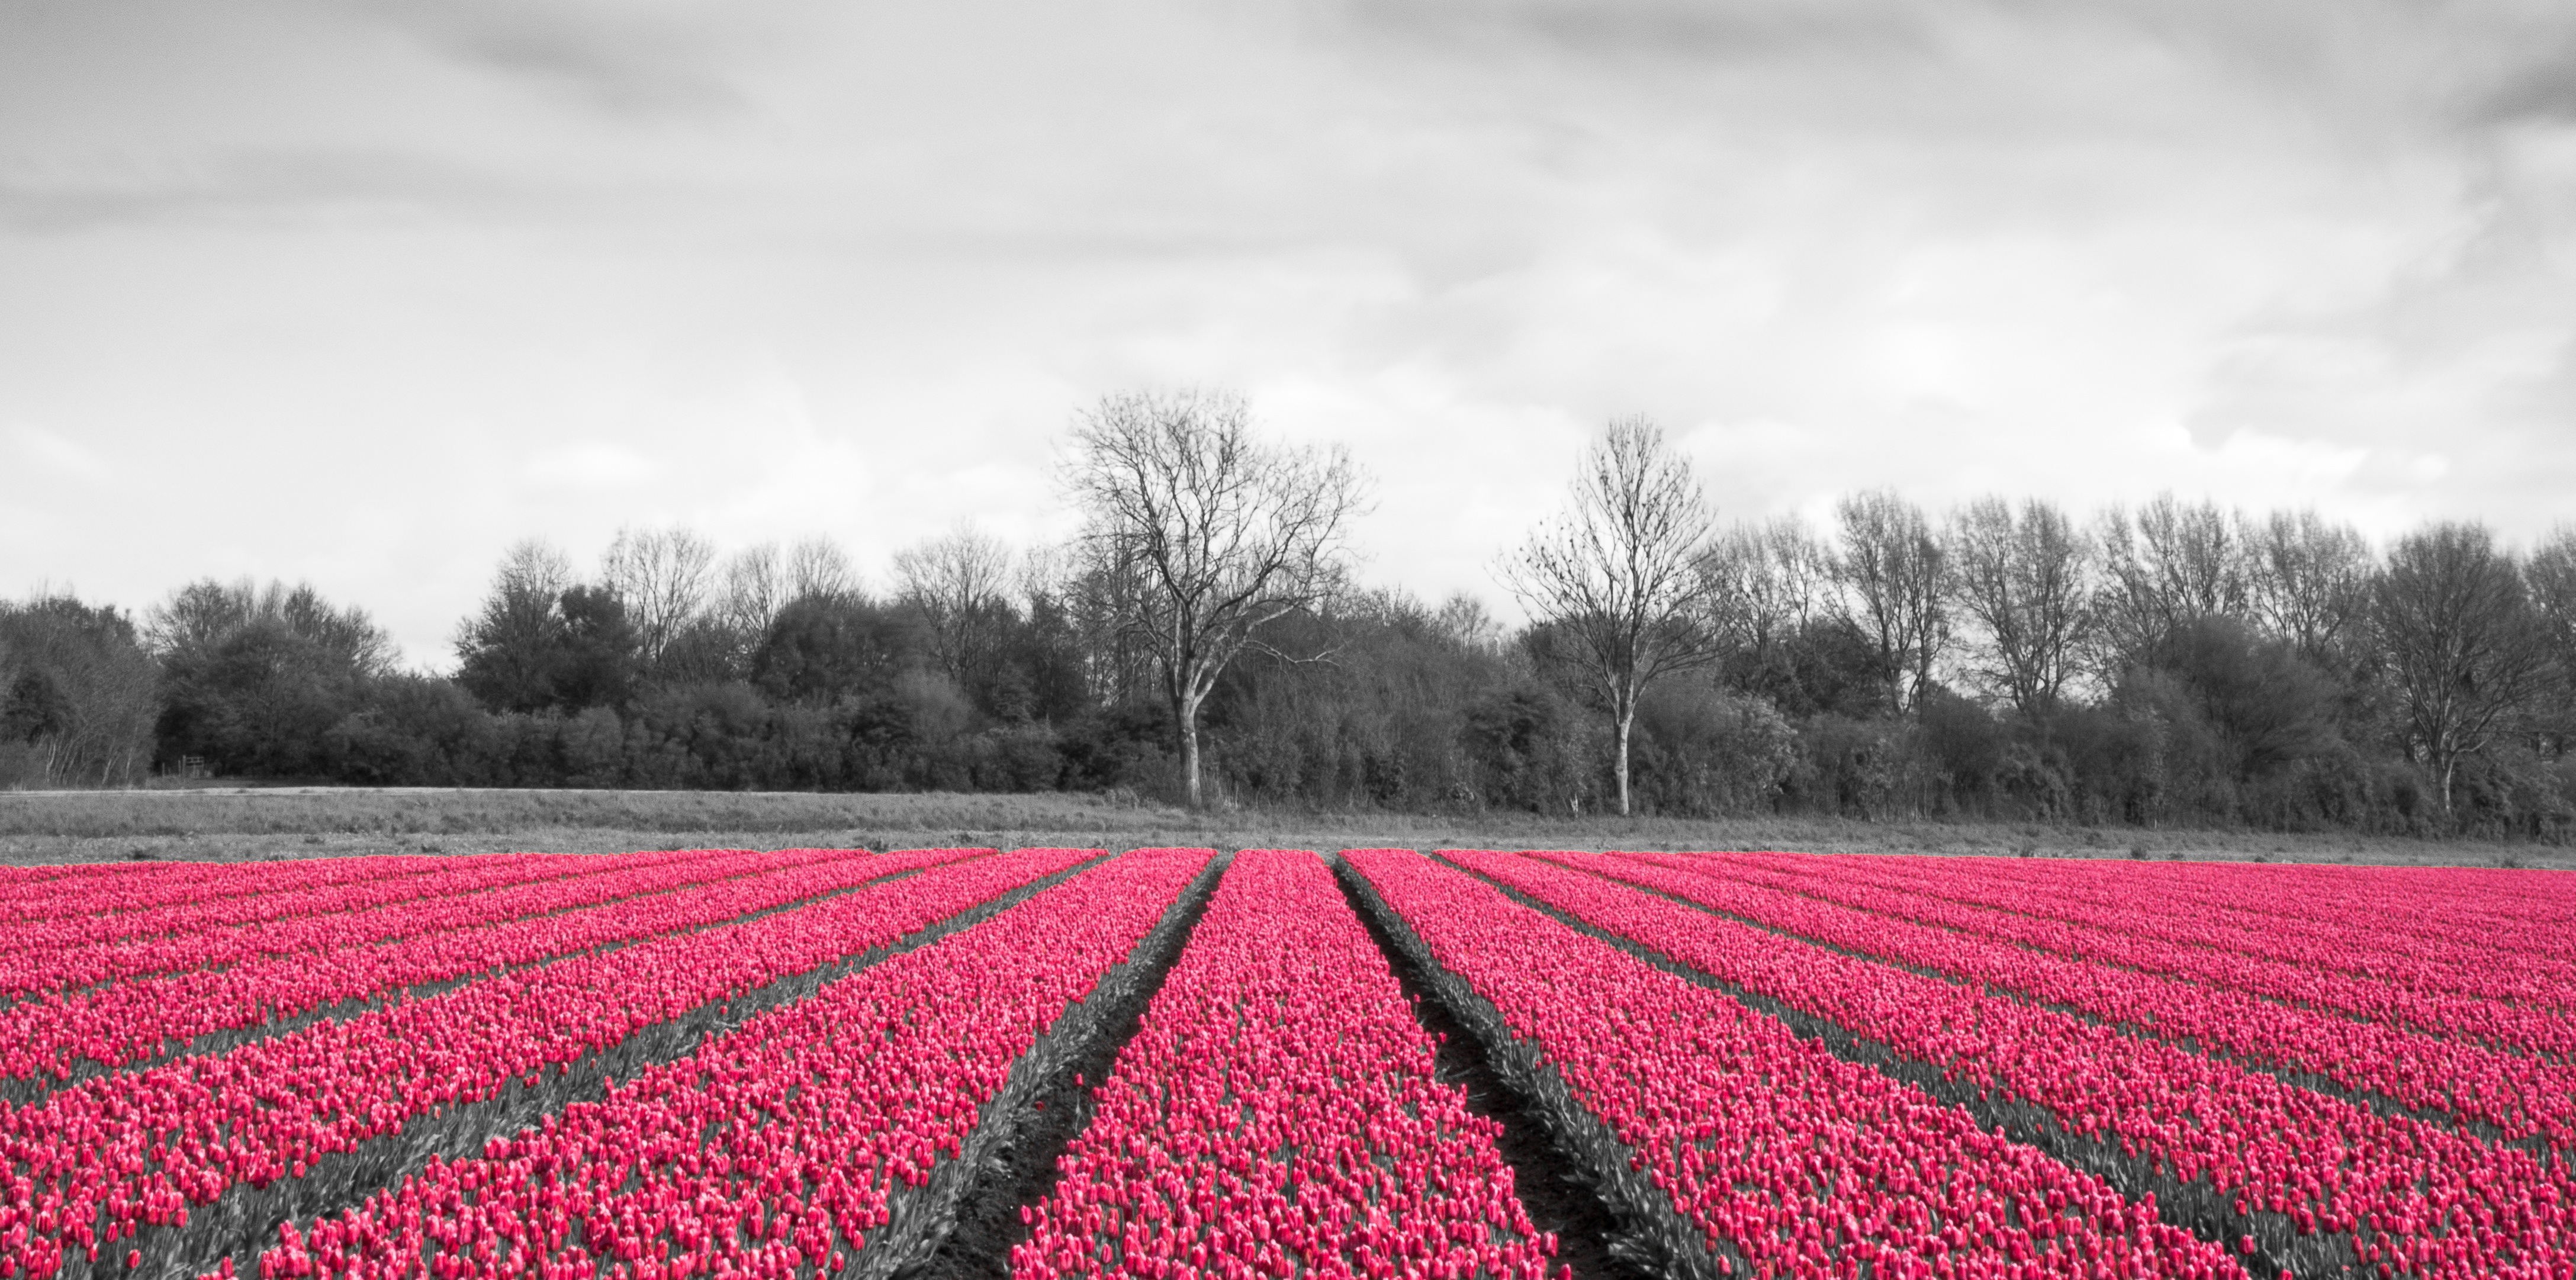
grass, plant, field, meadow, prairie, flower, tulip, agriculture, lavender, plain, rural area, flowering plant, grass family, land plant